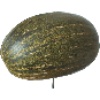
Label: Melon Piel de Sapo 1